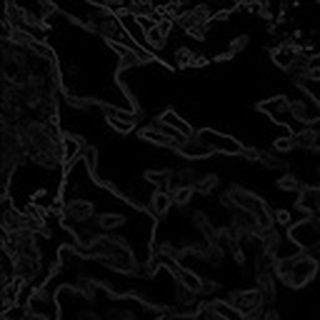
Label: cotton_target_spot